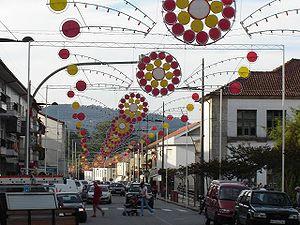
Ponte da Barca est une municipalité du Portugal, située dans le district de Viana do Castelo et la région Nord. Ponte da Barca est traversée par le Rio Lima.